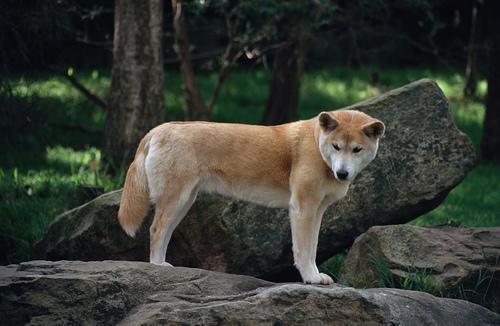
dingo